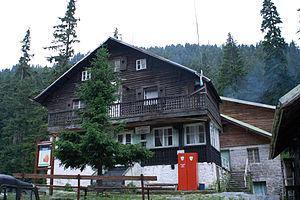
Le Pirin est un massif montagneux de Bulgarie qui fait partie de l’ensemble formé par le Rila et les Rhodopes. Son point culminant est le pic Vihren, haut de 2 914 m. Le plus ancien nom connu du massif est le grec Όρβηλος, en latin Orbelus, « montagne blanche, enneigée », dont l’origine est thrace. Les Slaves, en revanche, l’appelèrent Perin ou Péroun, du nom d’un de leurs plus puissants dieux.